The Policeman

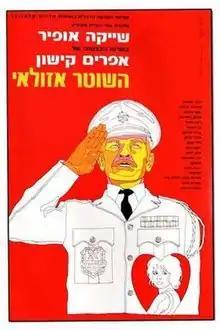
Hebrew-language theatrical poster

The Policeman is a 1971 Israeli feature film, written, directed and co-produced by satirist Ephraim Kishon. The touching protagonist `The Policeman Azoulay` is played by Shaike Ophir (credited as Shay K. Ophir), in what is considered one of his finest performances.